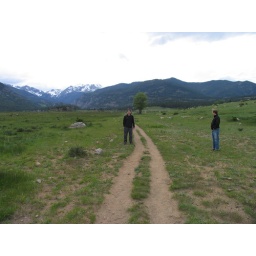
Matt and Jon standing in the field after we left the herd and the coyotes to their business.